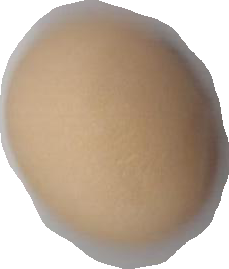
Variety: Anjasmoro